Aston Martin V8

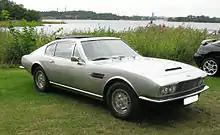
1970 Aston Martin DBS V8

From 1969 through 1972, Aston's flagship model was the DBS V8. Though the body and name was shared with the six-cylinder DBS, the V8 sold for much more. The body was a modern reinterpretation of the traditional Aston Martin look, with a squared-off grille and four headlights (William Towns admitted that the rear quarters were "borrowed" from the early Ford Mustang). Distinguishing features of the V8 model are the larger front air dam, 225/70VR15 tyres and lack of wire wheels, though some six-cylinder DBS cars also used the V8's alloy wheels. The tail lights were taken from the Hillman Hunter.